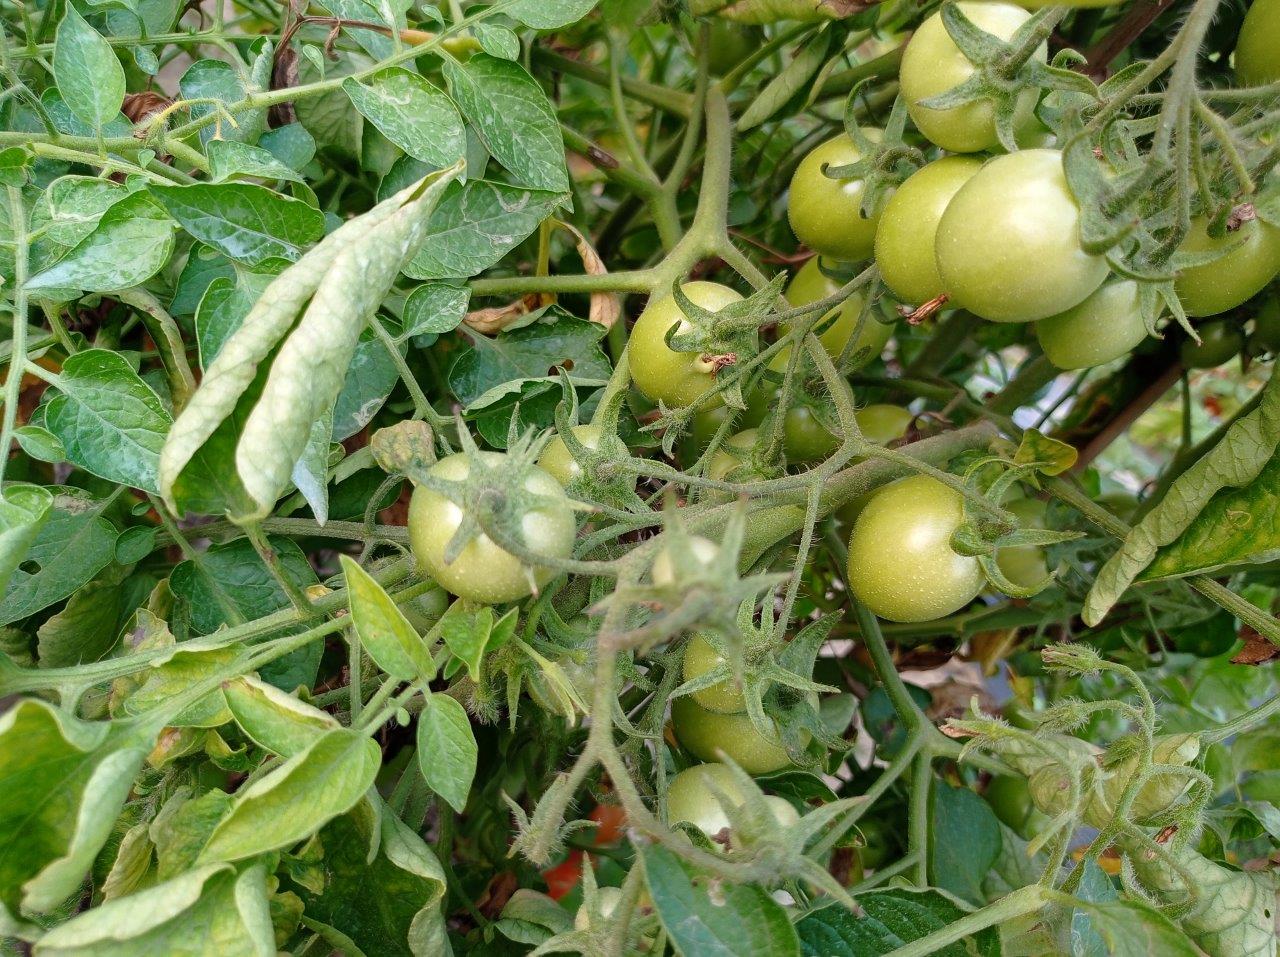
Maturity: Immature